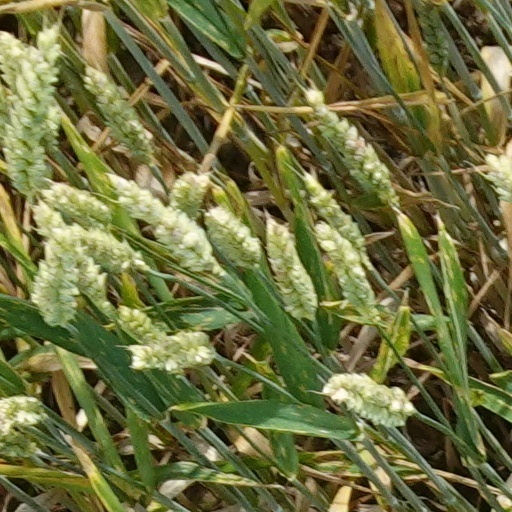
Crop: wheat